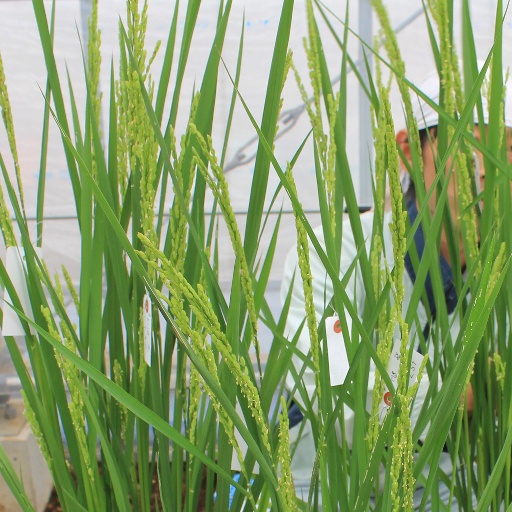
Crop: rice